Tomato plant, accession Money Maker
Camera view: tilt-top (135 deg); turntable rotation: 210 degrees
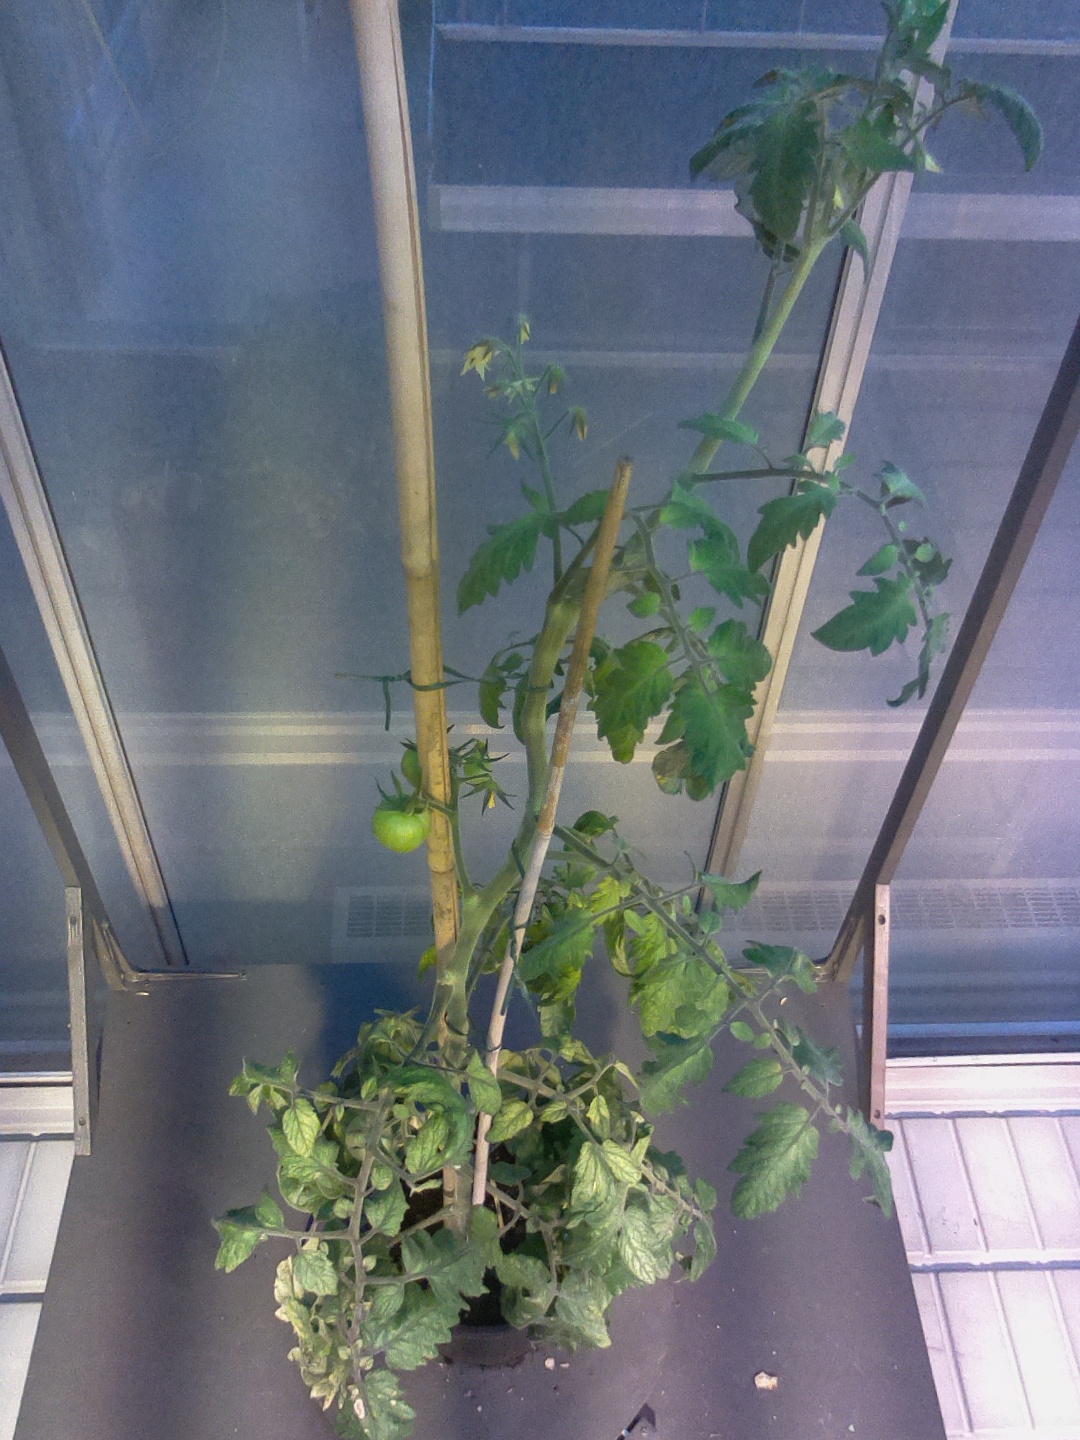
BBCH growth stage 74: 40%-50% of final fruit size